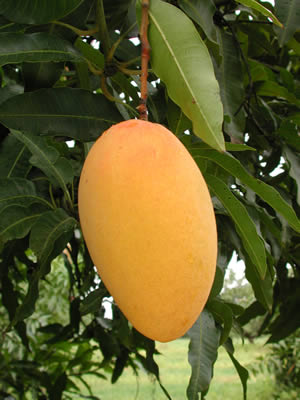
Label: Mango